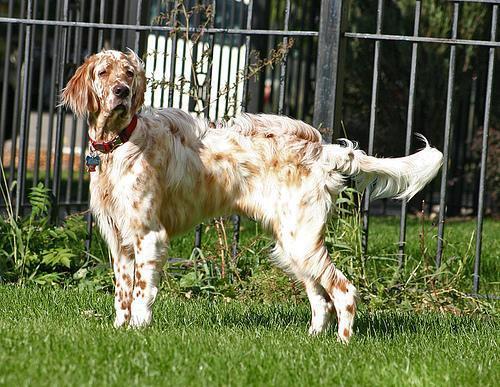
english setter